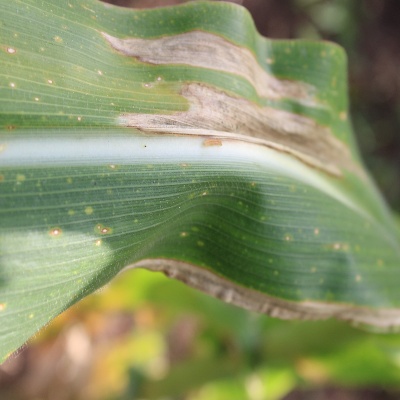
Crop: Maize
Condition: leaf blight